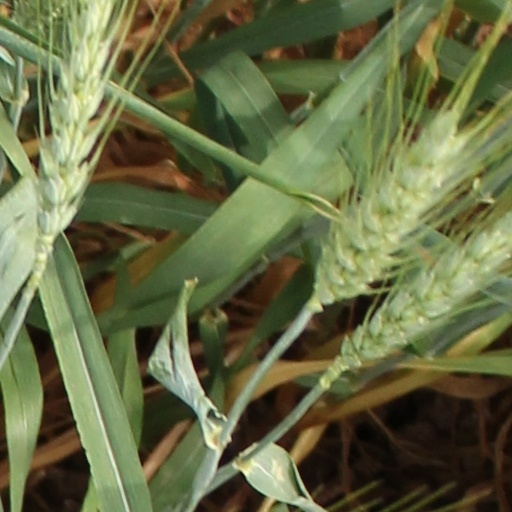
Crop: wheat